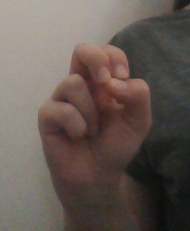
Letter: gaaf